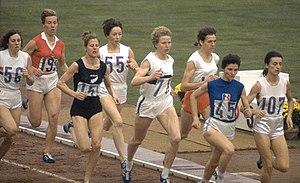
Le 800 mètres masculin figure au programme des Jeux olympiques depuis la première édition, en 1896 à Athènes. L'épreuve féminine est disputée pour la première fois lors des Jeux de 1928, à Amsterdam, mais celle-ci est retirée du programme dès l'édition suivante, en 1932, avant de refaire son apparition en 1960.